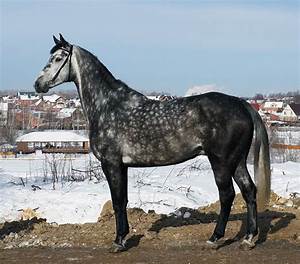
Label: cavallo